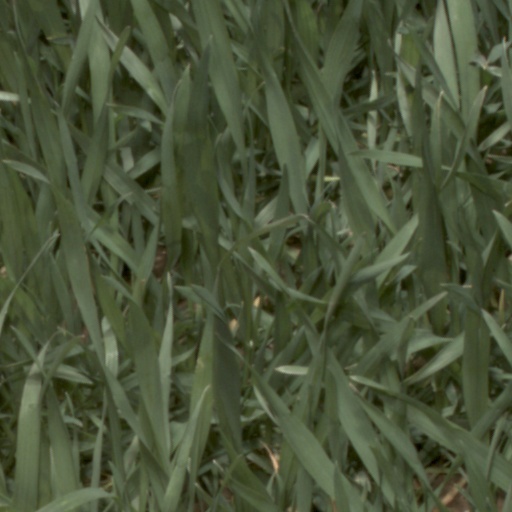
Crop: wheat